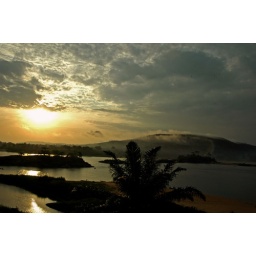
sunset by the river with mountain landscape and clouds